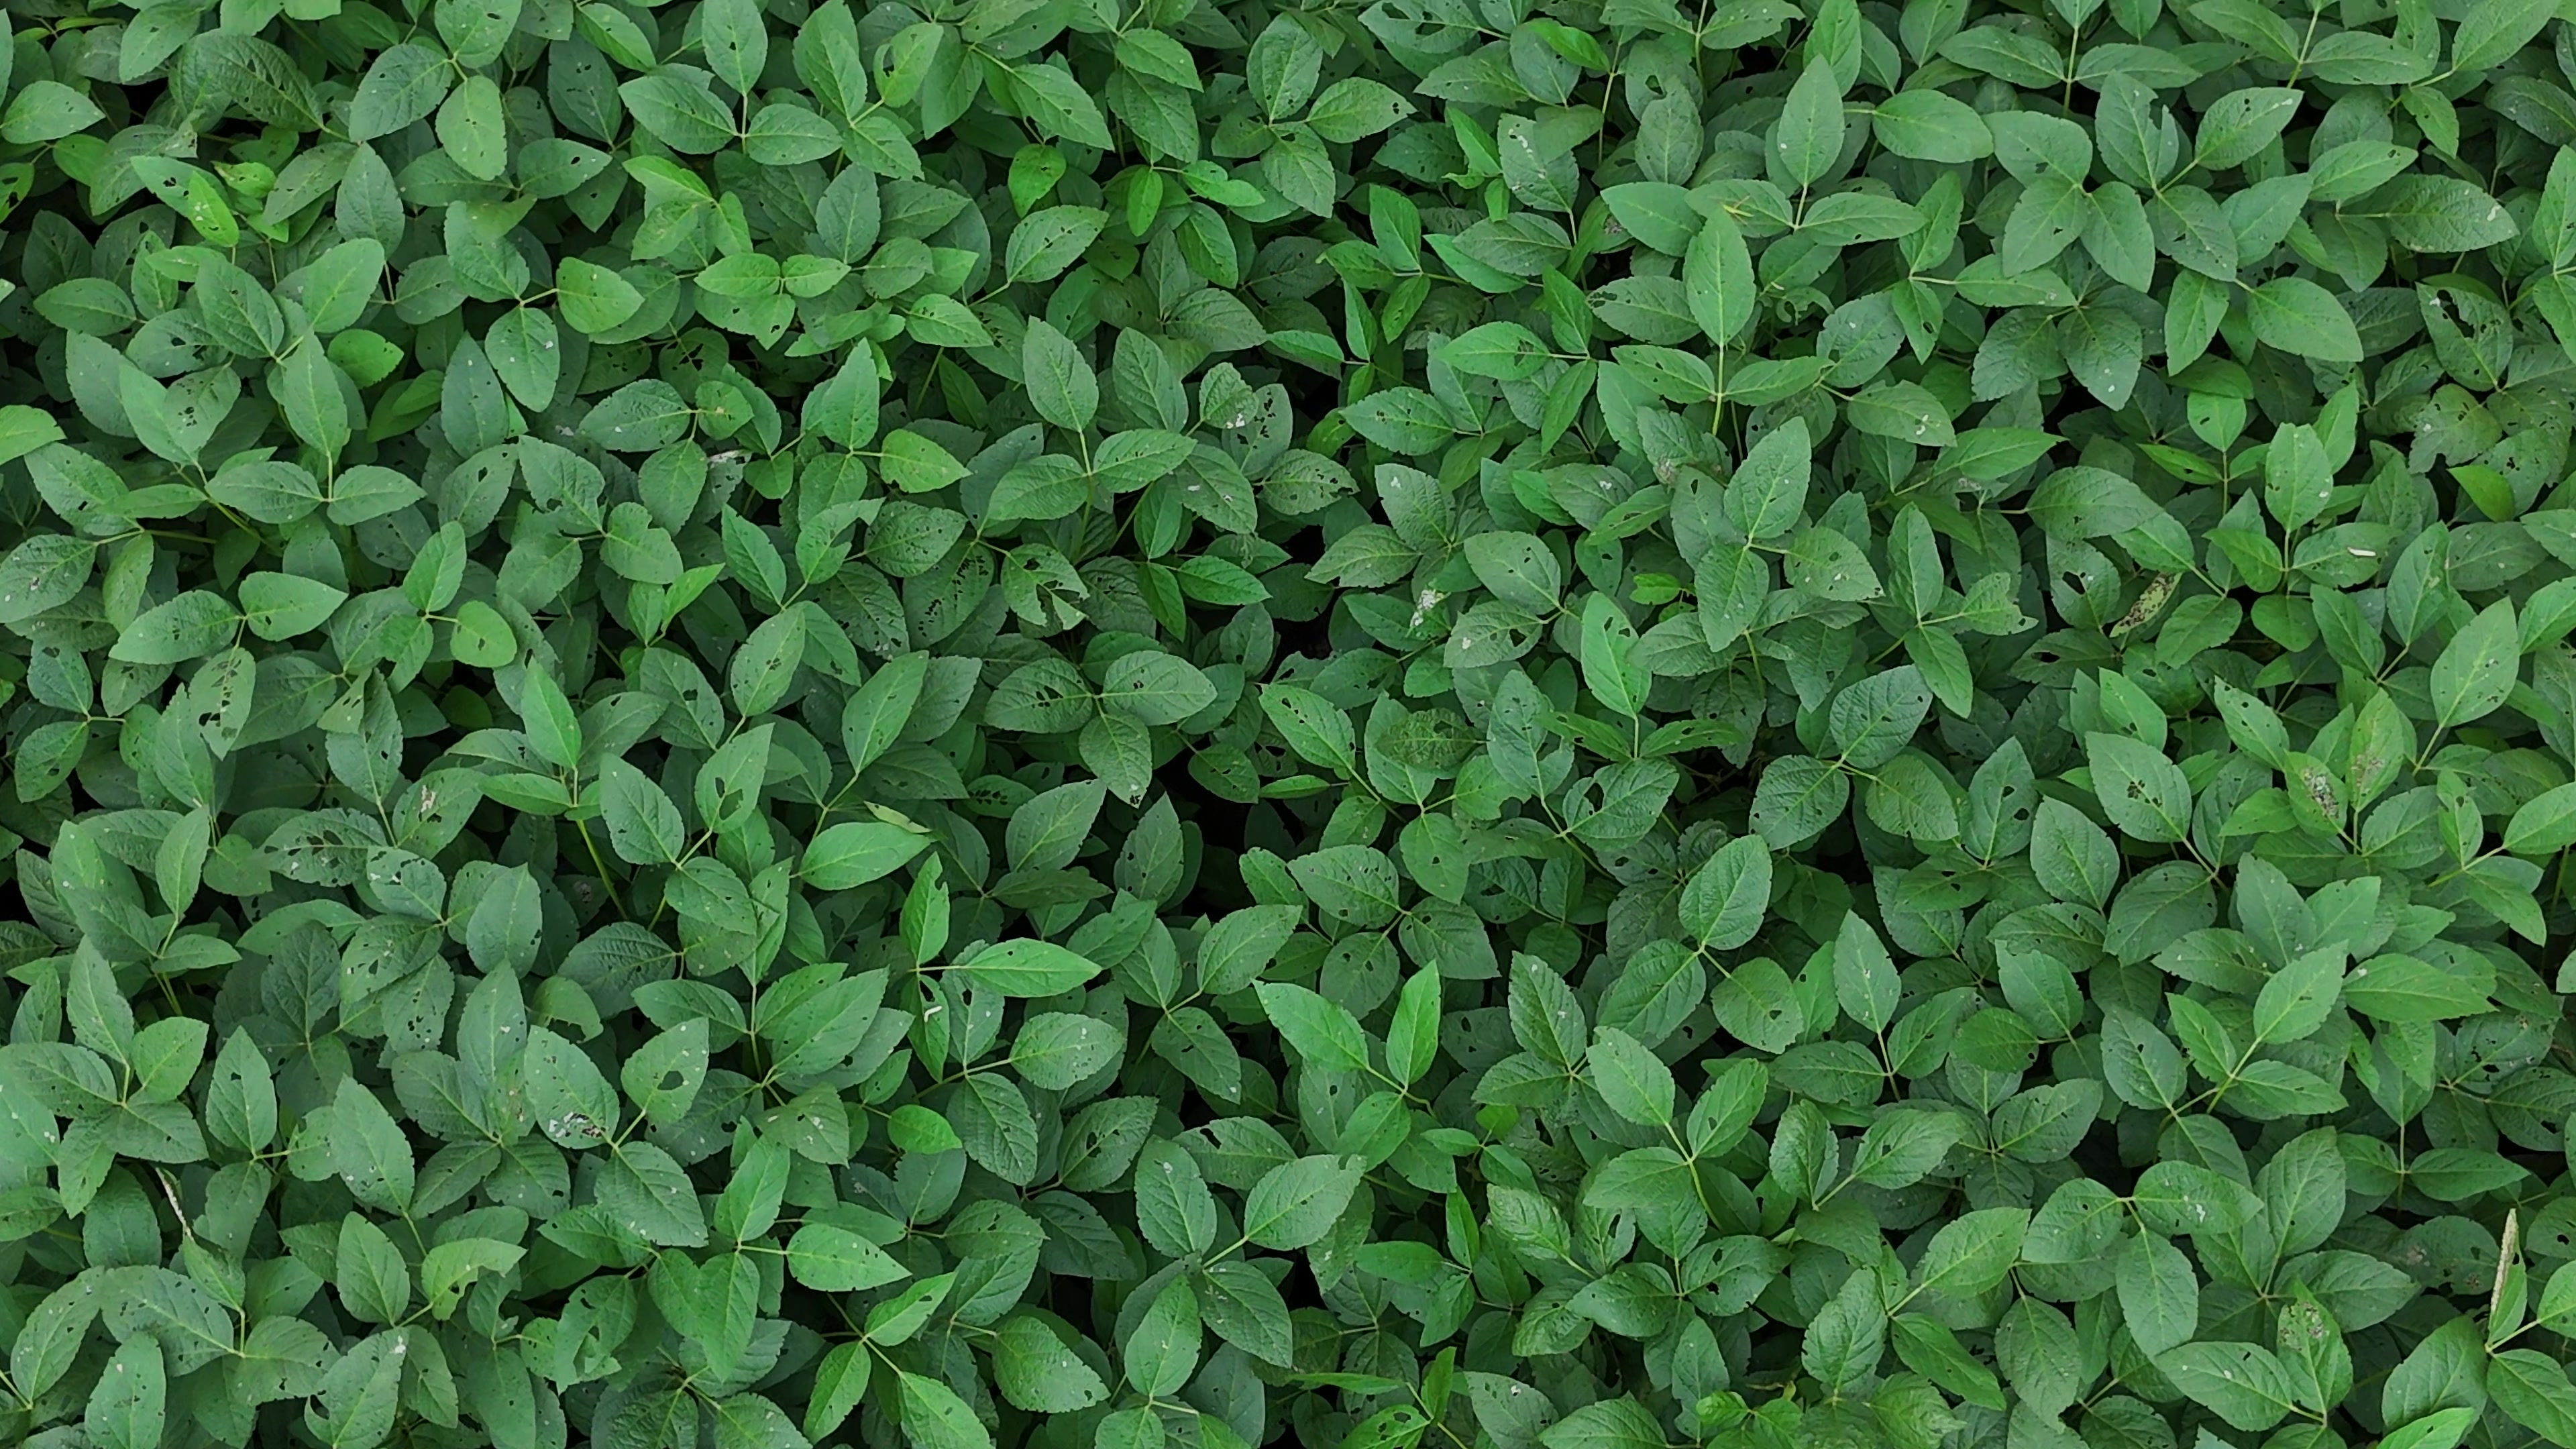
Label: Semilooper_Pest